Niregi Station

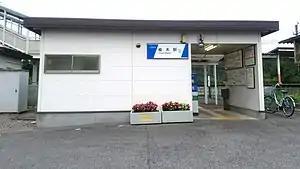
Niregi Station in August 2021

is a railway station in the city of Kanuma, Tochigi, Japan, operated by the private railway operator Tobu Railway. The station is numbered "TN-16".